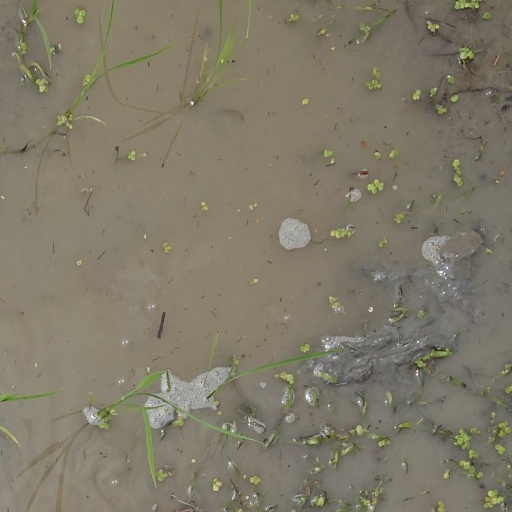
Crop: rice